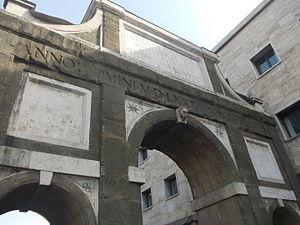
L'Arc de Sixte V est un monument commémoratif situé dans le rione Esquilino de Rome, construit en 1585, pour célébrer l'achèvement de l'aqueduc Felice, à la demande de Sixte V, au cours de la première année de son pontificat.